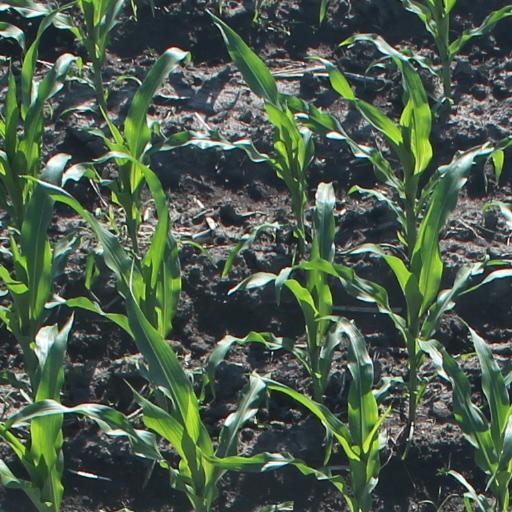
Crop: maize; corn